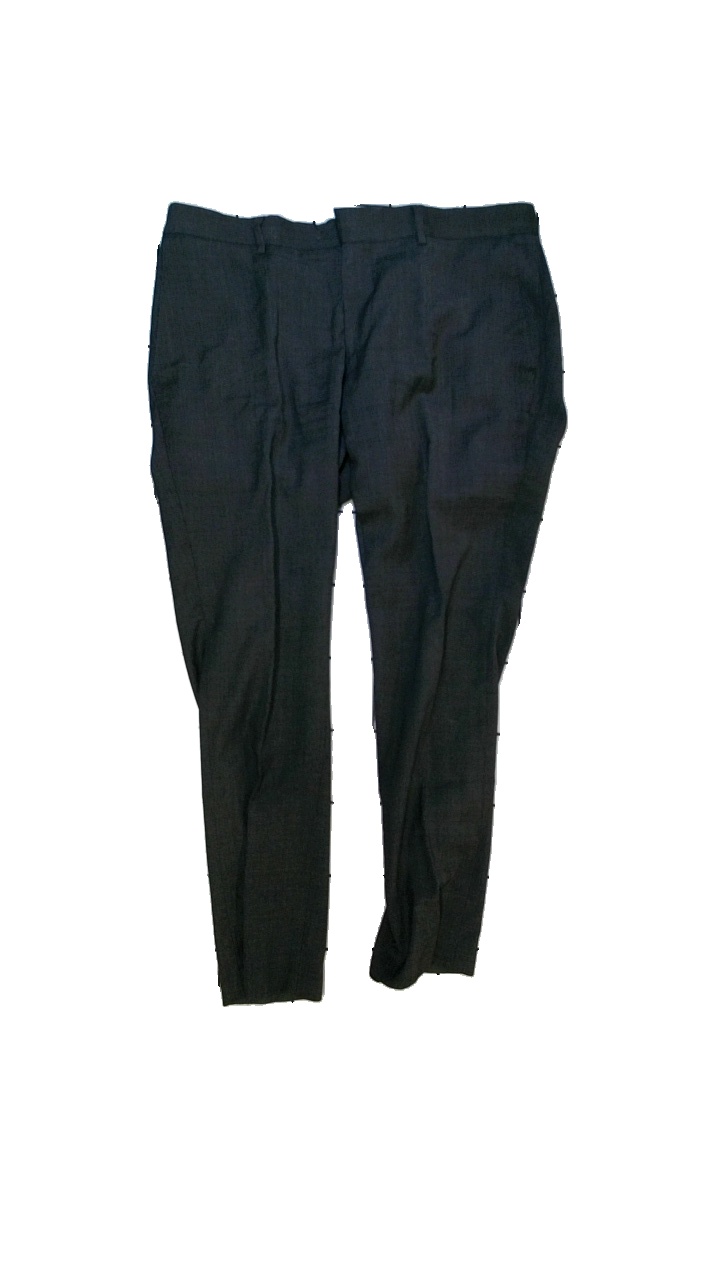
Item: T-shirt (Unisex)
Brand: Bläck
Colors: Grey
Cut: Regular, C-collar
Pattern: Logo print
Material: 100% wool
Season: All
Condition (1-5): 3
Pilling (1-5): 3
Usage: Reuse
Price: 50-100